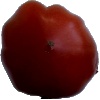
Label: tomato_heart